Lolo, Montana

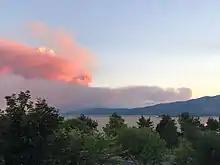
Lolo Fire smoke plume from Missoula, August 16, 2017

Most of Lolo is in Lolo Elementary School District while the a small portion is in Missoula Elementary School District and another small portion is in Woodman Elementary School District. All of it is in Missoula High School District.